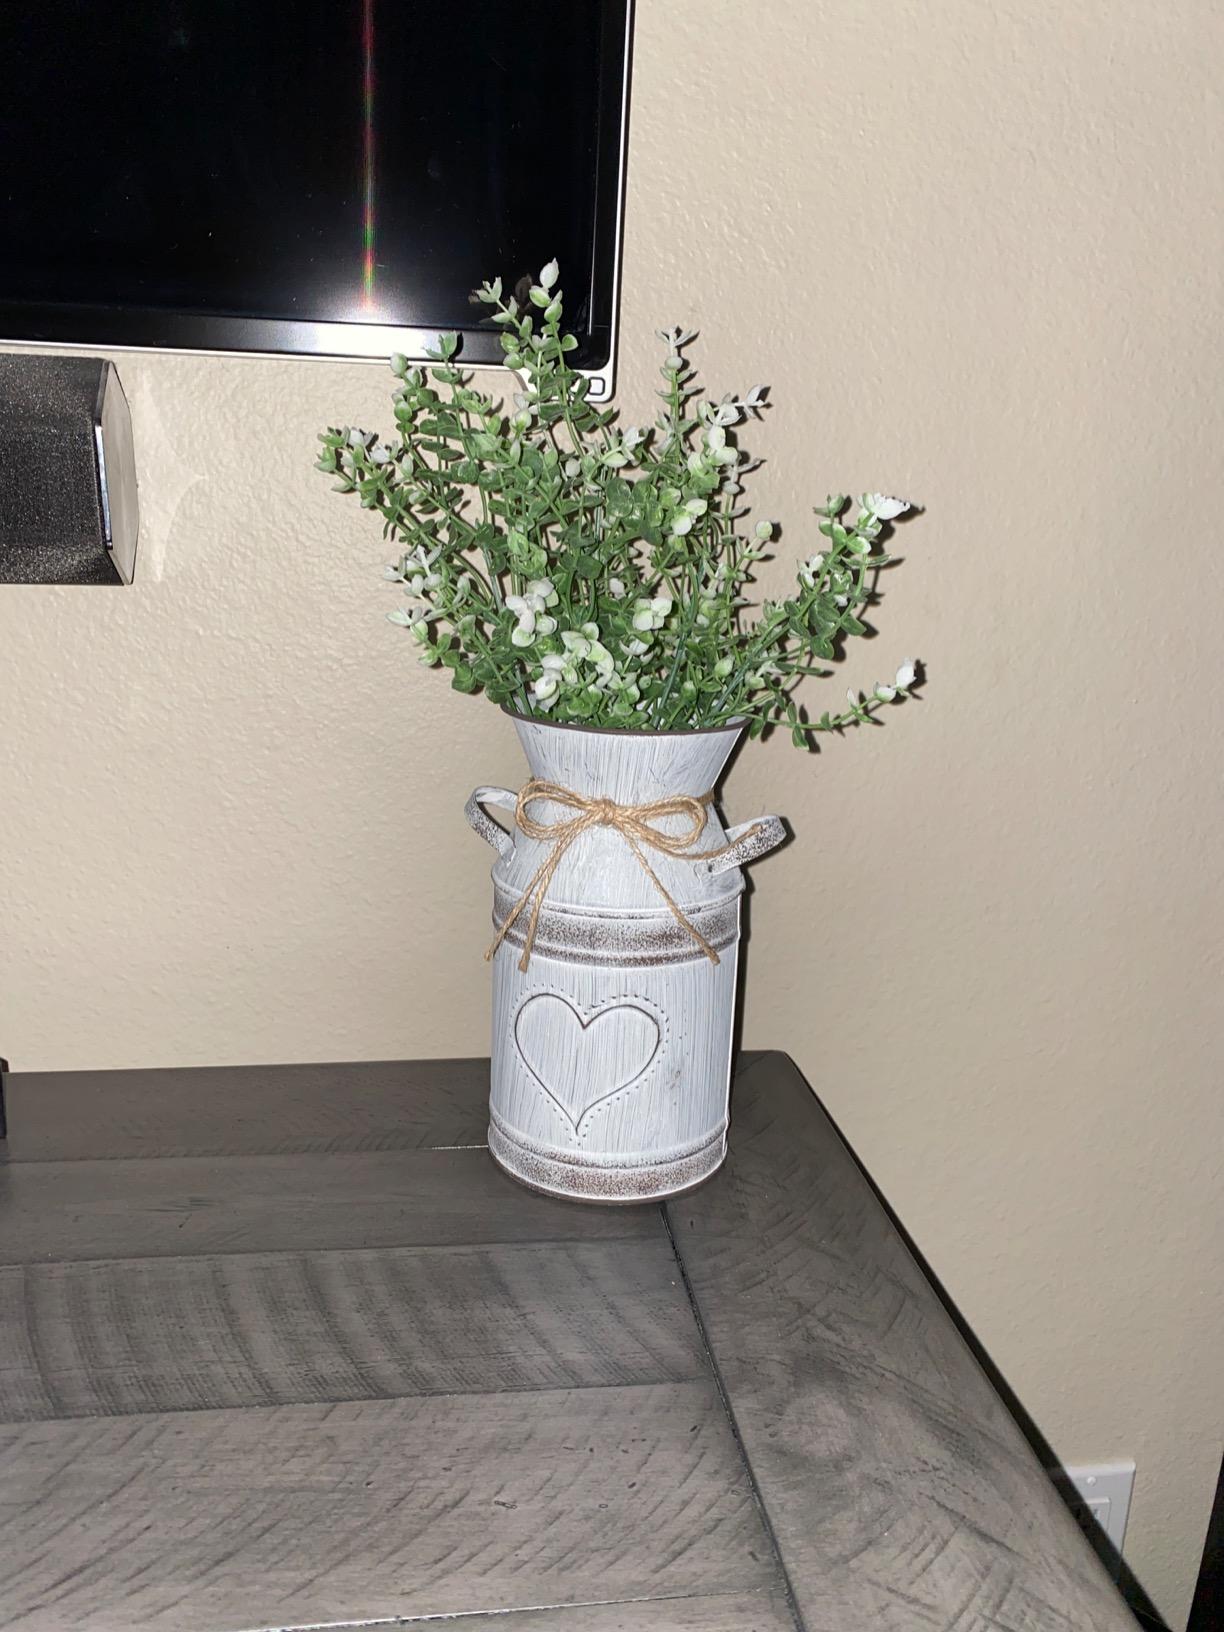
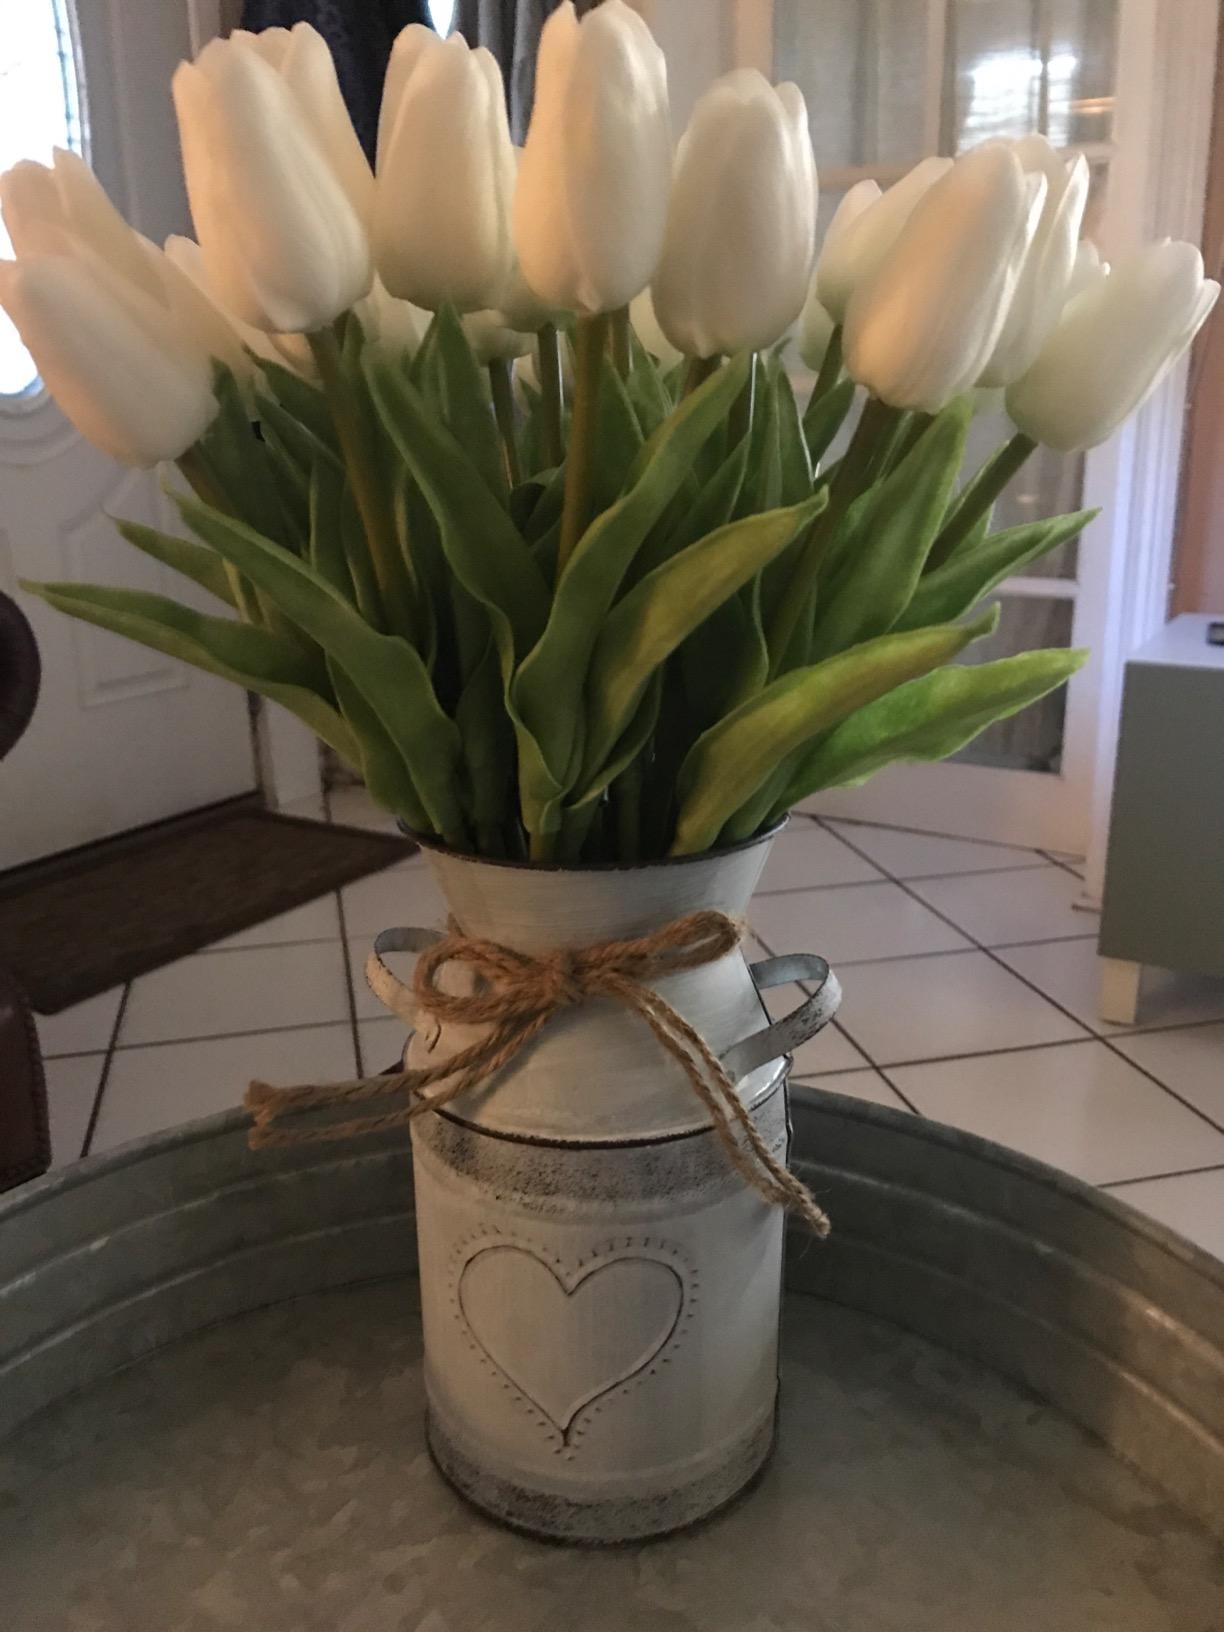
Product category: vase
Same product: yes